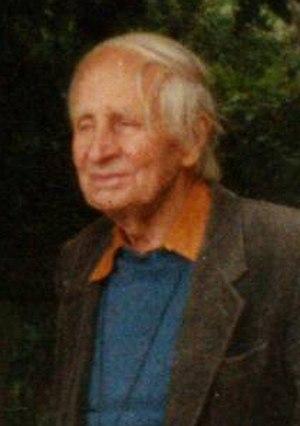
Laurens van der Post est un écrivain britannique d'origine sud-africaine.